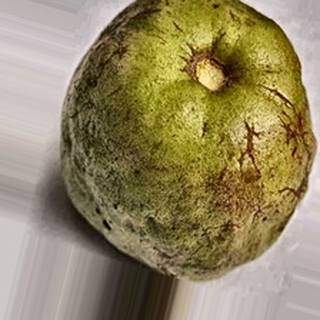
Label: guava_fruit_fly